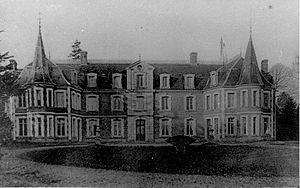
Ochancourt, Somme, France, le château, rue de Nibas, au début du XXè siècle.
Ochancourt est une commune française située dans le département de la Somme, en région Hauts-de-France.